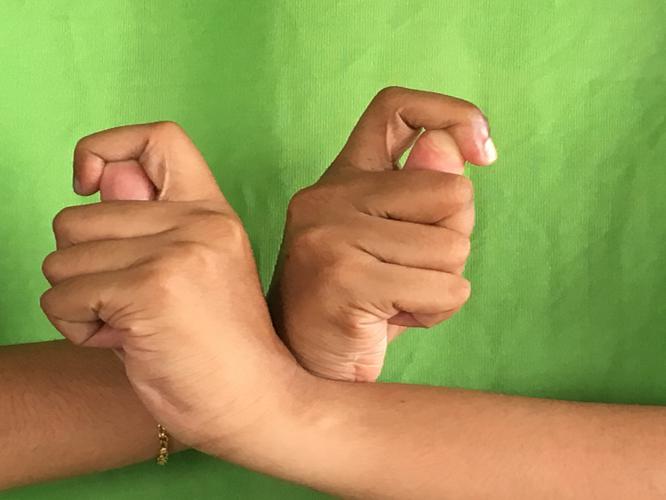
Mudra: Berunda
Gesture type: double_hand